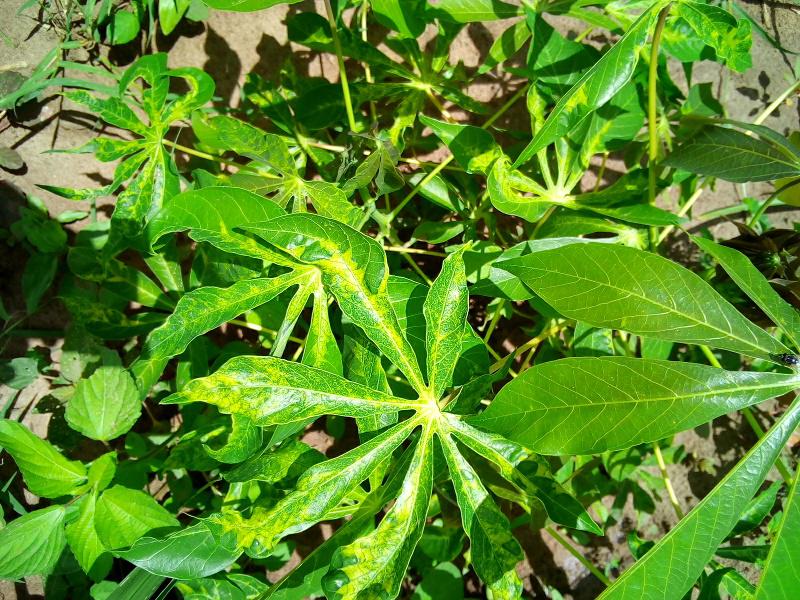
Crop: cassava
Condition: mosaic_disease